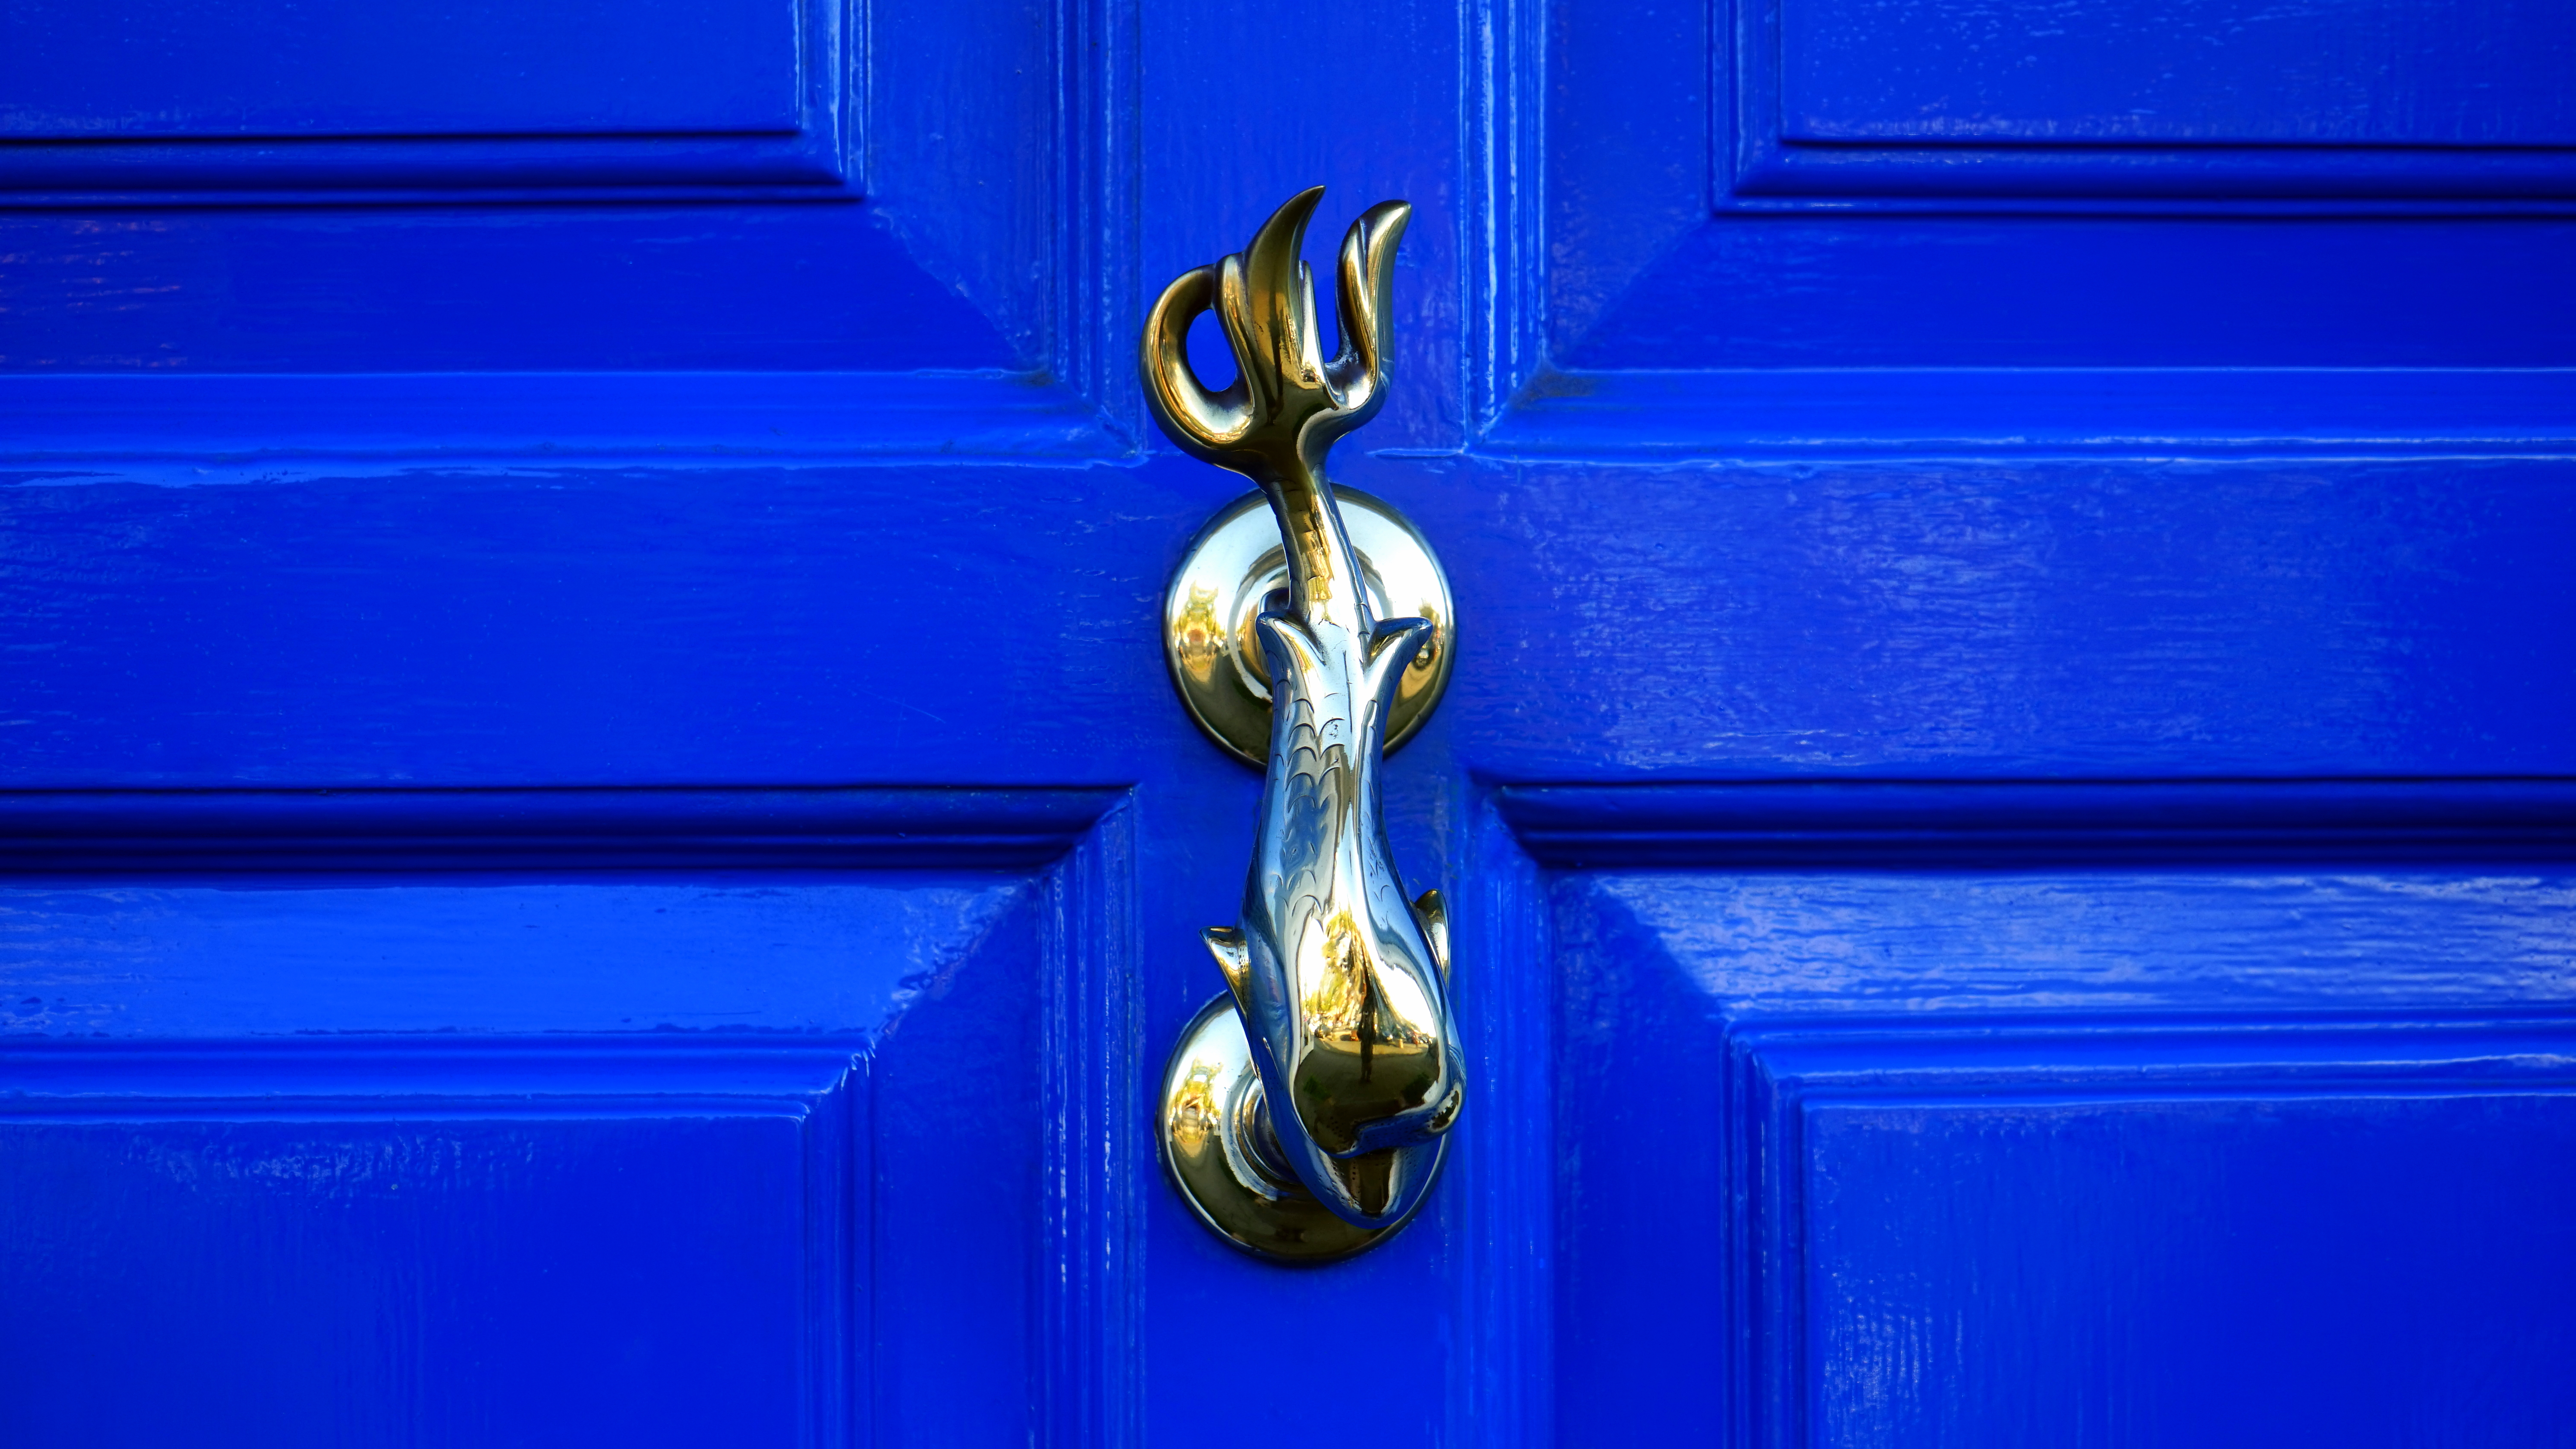
light, wood, vintage, antique, glass, number, decoration, golden, metal, blue, yellow, lighting, door, doorway, handle, art, brass, knob, wooden, style, front, doorknob